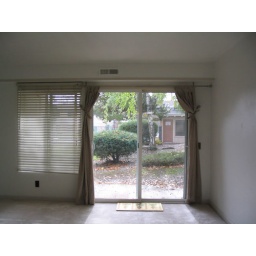
The sliding glass doors in the living room open onto a small patio with a view of the complex pool.